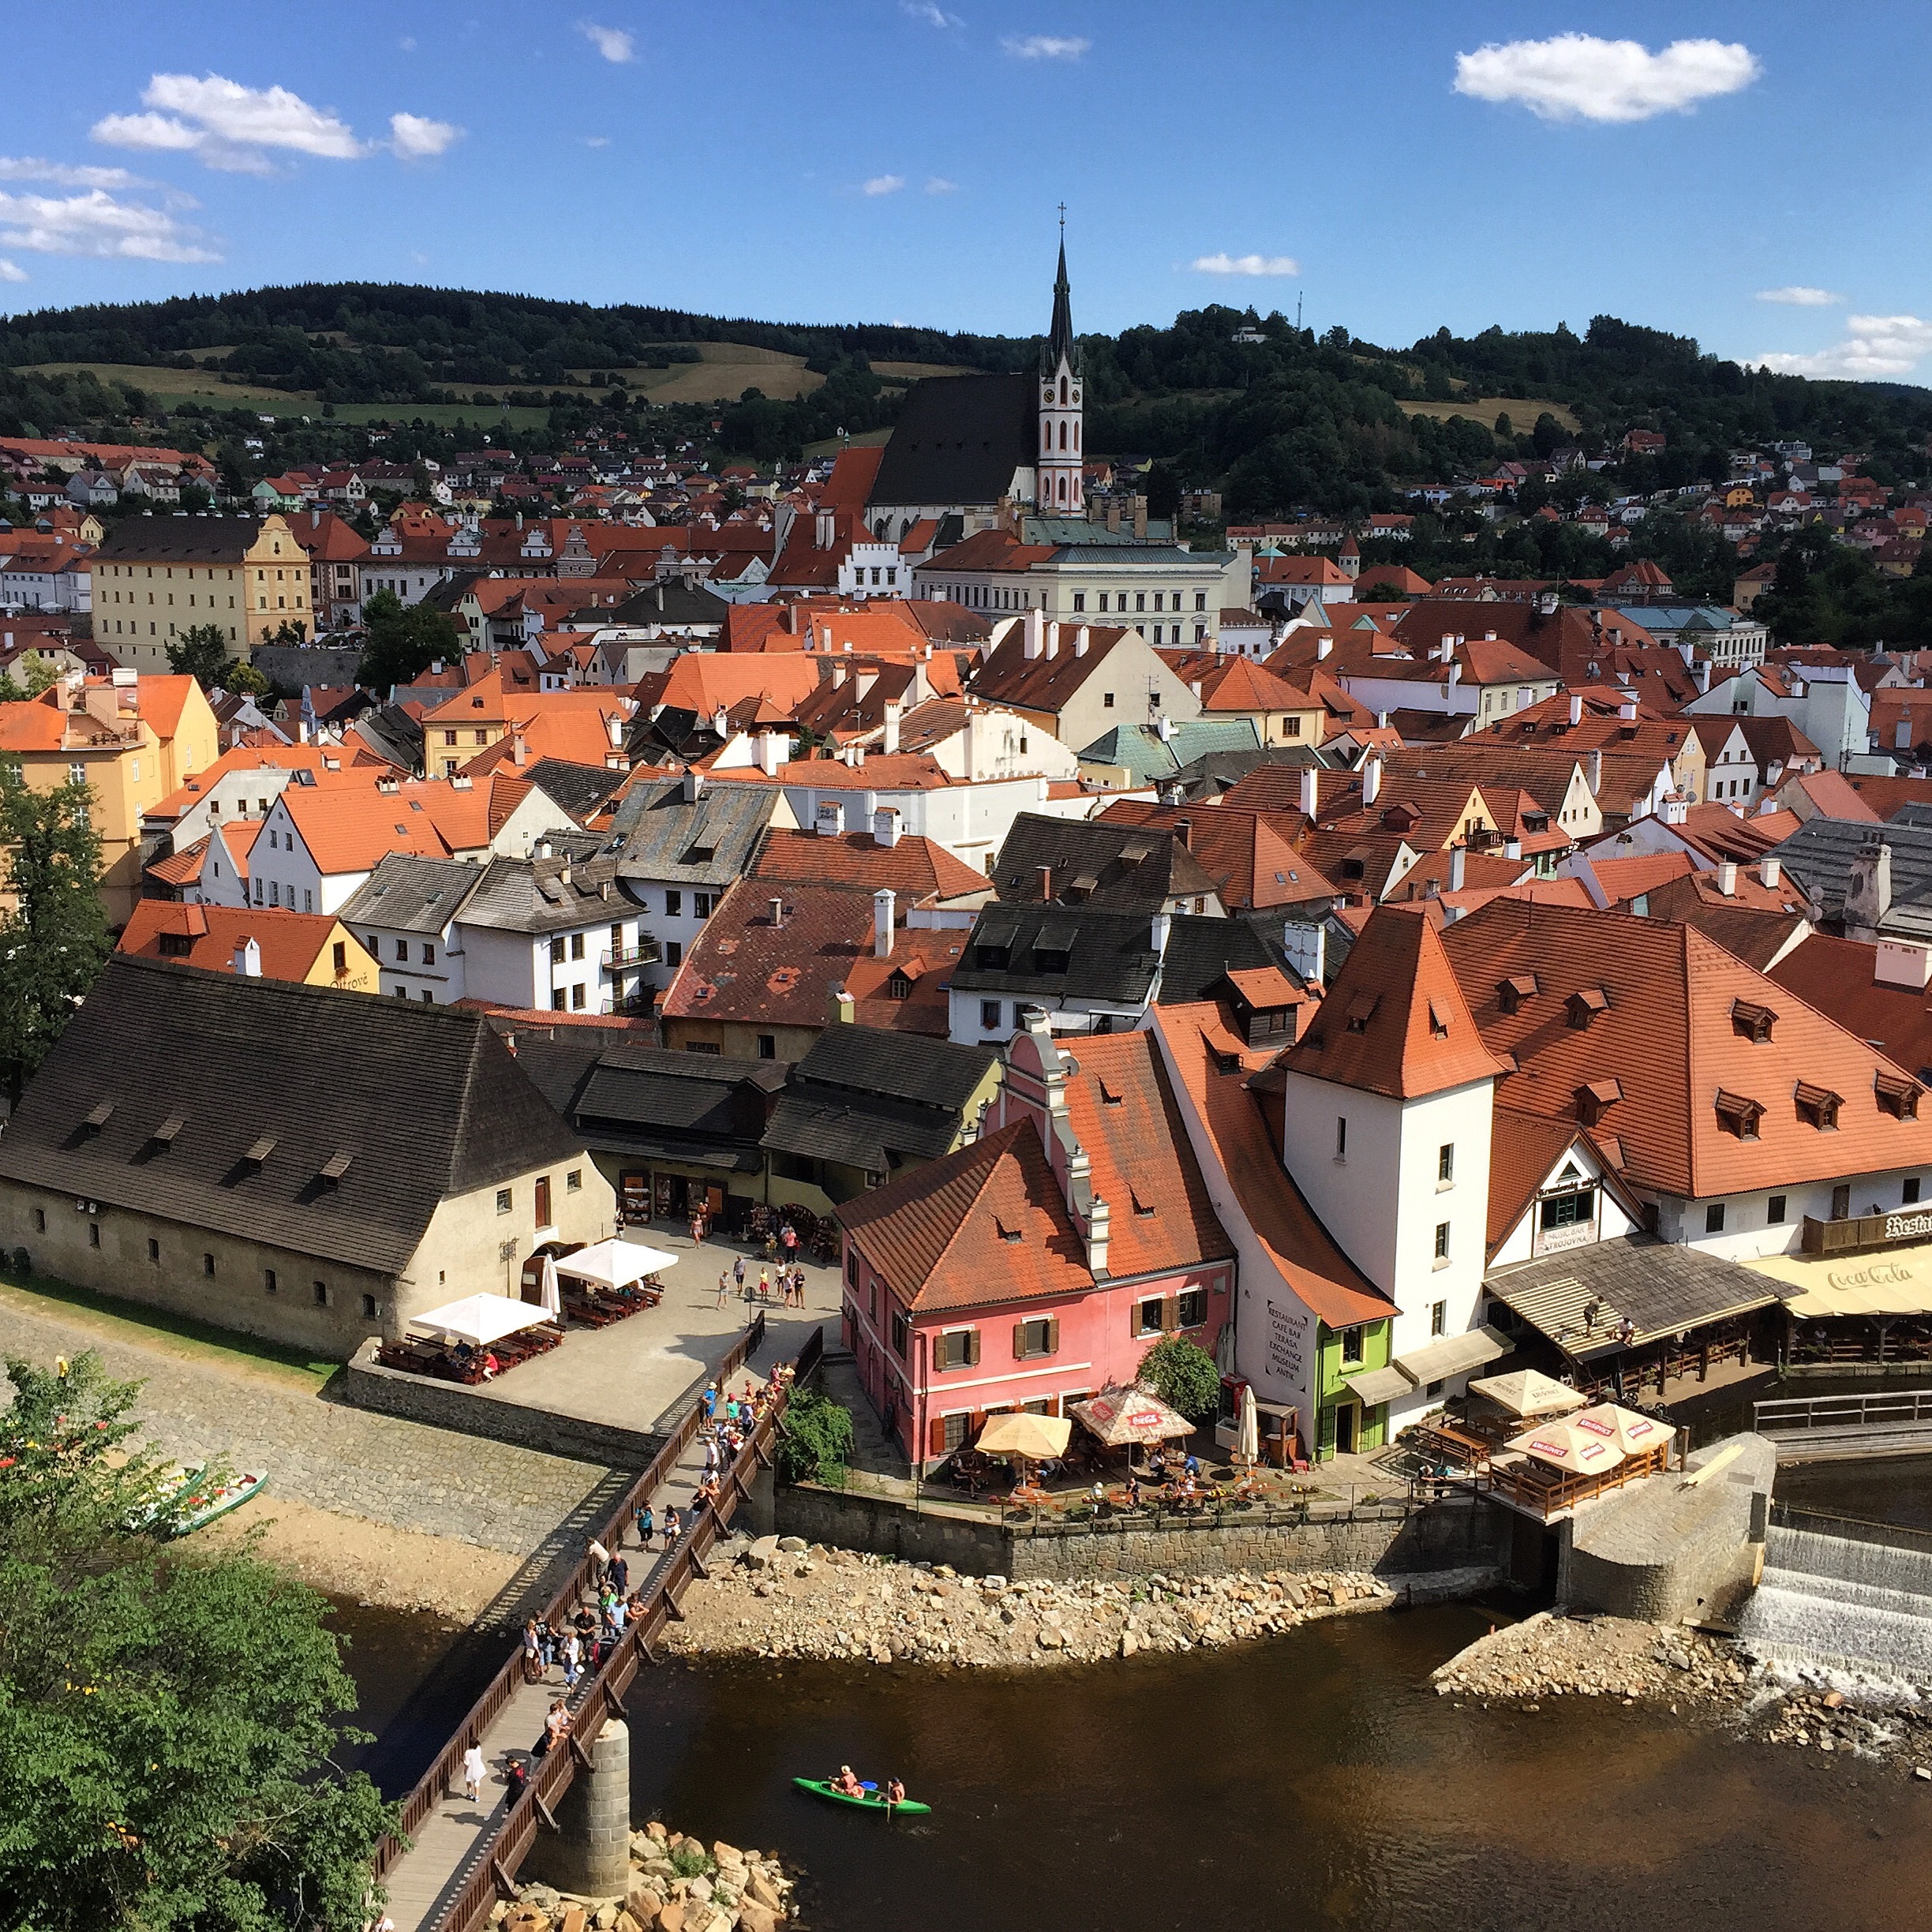
town, city, cityscape, village, tourism, unesco, bohemia, czech republic, cesky krumlov, krumau, aerial photography, world heritage sites, cormorant crew, residential area, human settlement